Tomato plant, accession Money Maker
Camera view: vertical (180 deg); turntable rotation: 270 degrees
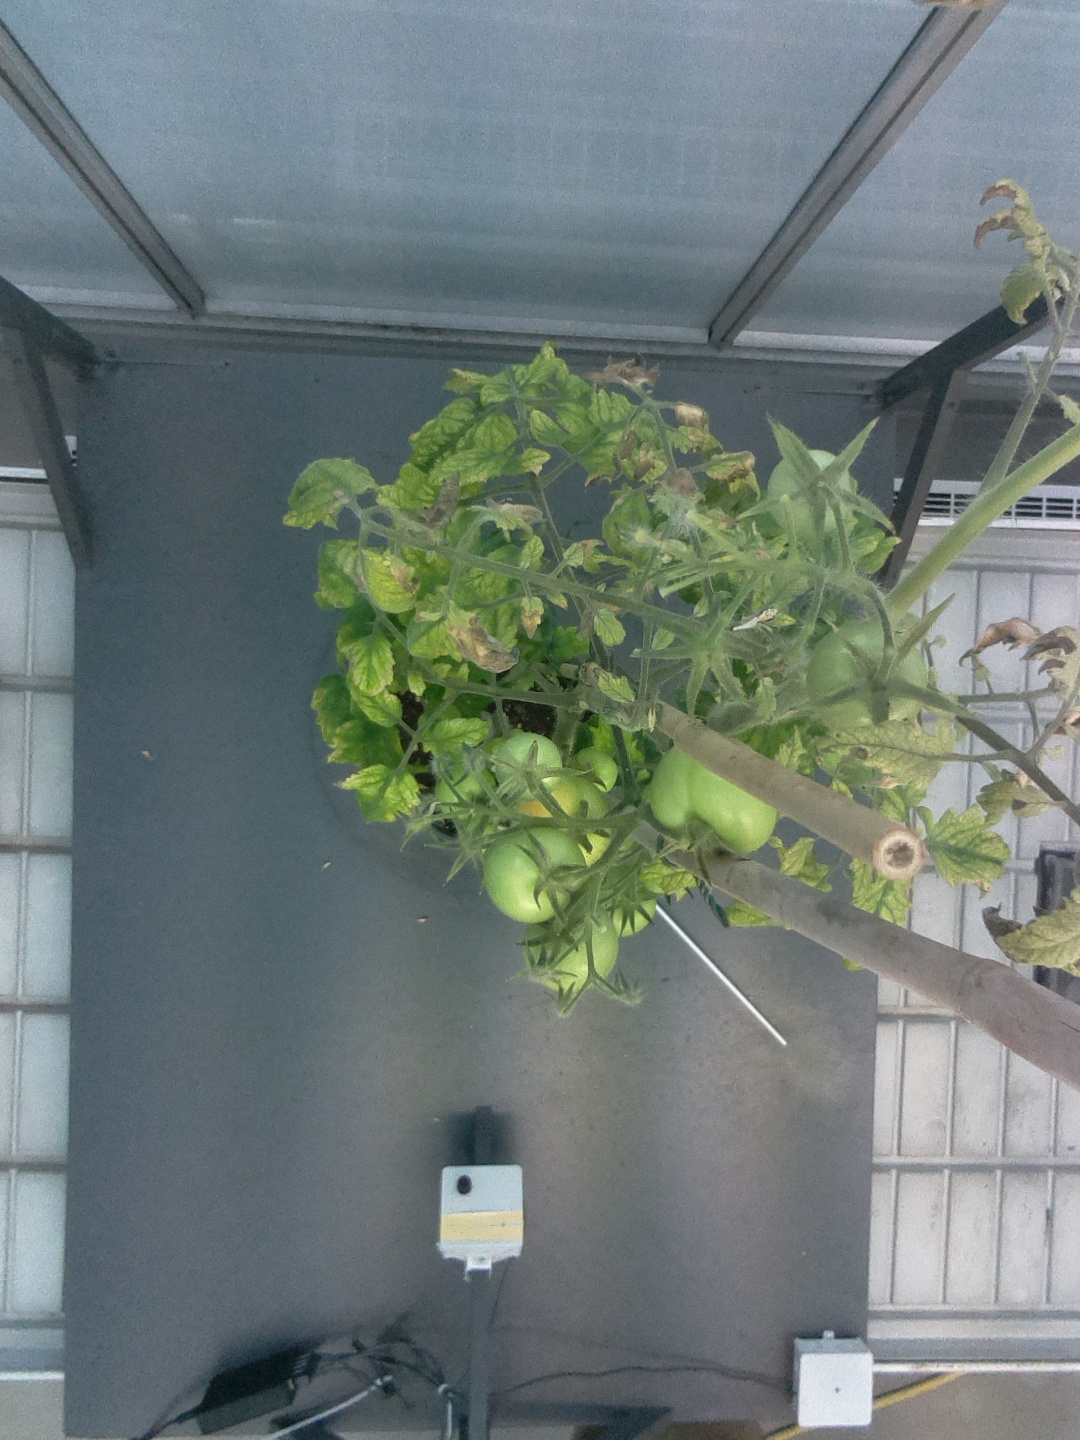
BBCH growth stage 78: 80% -90% of final fruit size